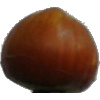
Label: nut_forest